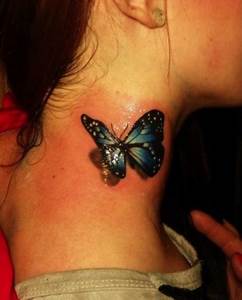
Label: butterfly